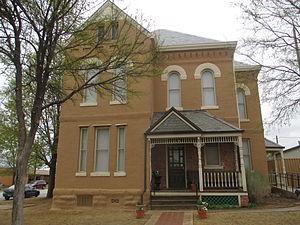
La ville de Henrietta est le siège du comté de Clay, dans l’État du Texas, aux États-Unis. Sa population s’élevait à 3 141 habitants lors du recensement de 2010, estimée à 2 958 habitants en 2016. Henrietta est située à 25 km au sud-est de Wichita Falls.